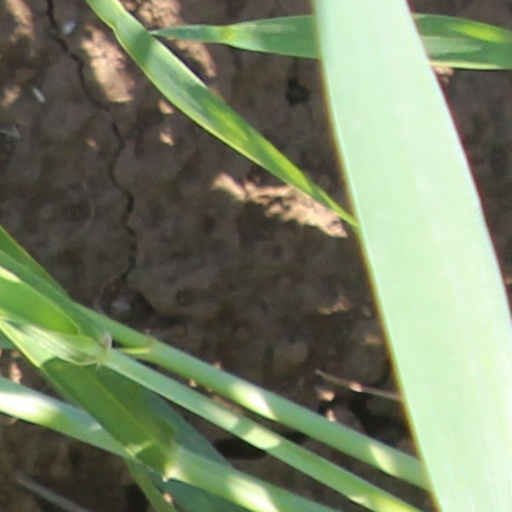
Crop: wheat